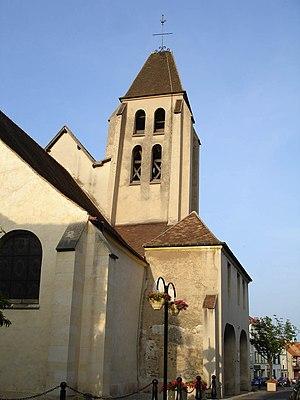
L'église Saint-Martin de Groslay (Val-d'Oise), France
L'église Saint-Martin est une église catholique paroissiale située à Groslay, en France. Elle se compose essentiellement d'une nef et d'un bas-côté sud gothiques du XIIIᵉ siècle ; et d'un prolongement de la nef avec chœur à l'abside en hémicycle ainsi que d'un collatéral nord et d'un prolongement du collatéral sud du XVIᵉ siècle. Les parties ajoutées en premier lieu affichent le style gothique flamboyant, alors que les finitions des parties ajoutées pendant la dernière campagne de travaux sont empreintes de la Renaissance, mais seule l'abside est conçue entièrement dans le style de la Renaissance. À la suite de remaniements et ajouts maladroits, uniquement la façade septentrionale et en partie la façade du chevet conservent leur caractère authentique. L'intérieur est assez harmonieux et construit avec grand soin, ne présentant pas de rupture réelle entre les différentes parties. La véritable richesse de l'église sont ses six verrières Renaissance, constituées dans certains cas de fragments montés ensemble. L'édifice est classé monument historique depuis 1929.